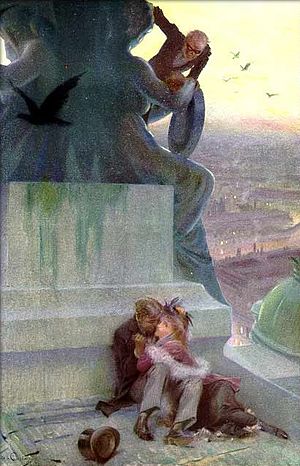
Fantomet i operaen / Fra roman til musical
Akvarel af André Castaigne til den amerikanske oversættelse i 1911.
Fantomet i operaen er en roman af den franske forfatter Gaston Leroux.